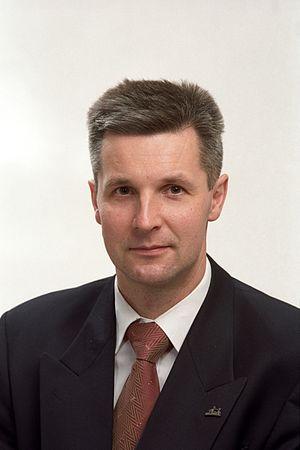
Le Ministère de la Défense de la République de Lettonie est le ministère gouvernemental letton chargé de la création et de la mise en des politiques de sécurité et de défense nationales, et chargé de la gestion et du contrôle des activités des agences subordonnées.
Les élections législatives lettonnes de 2018 se déroulent le 6 octobre 2018 afin de renouveler les 100 membres de la Saeima de Lettonie.
Cet article présente la liste des ministres lettons des Affaires étrangères, de 1990 à aujourd'hui.